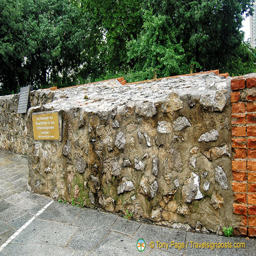
remnants of a medieval wall